Transmembrane protein 151A

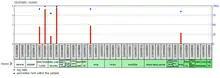
TMEM151A "Homo sapiens" microarray expression GDS 3113

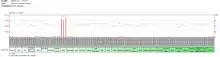
TMEM151A "Homo sapiens" microarray expression GDS 3113

Immunohistochemistry demonstrates that TMEM151A RNA is primarily expressed in the brain (specifically the hippocampus, caudate, cerebellum, and pituitary gland), and has low levels of expression in the stomach, adipose tissue, retina, gallbladder, testes, colon, heart muscle, pancreas, salivary gland; a polyclonal rabbit TMEM151A antibody from Sigma Aldrich was used to get these results. These results were listed as “uncertain.”